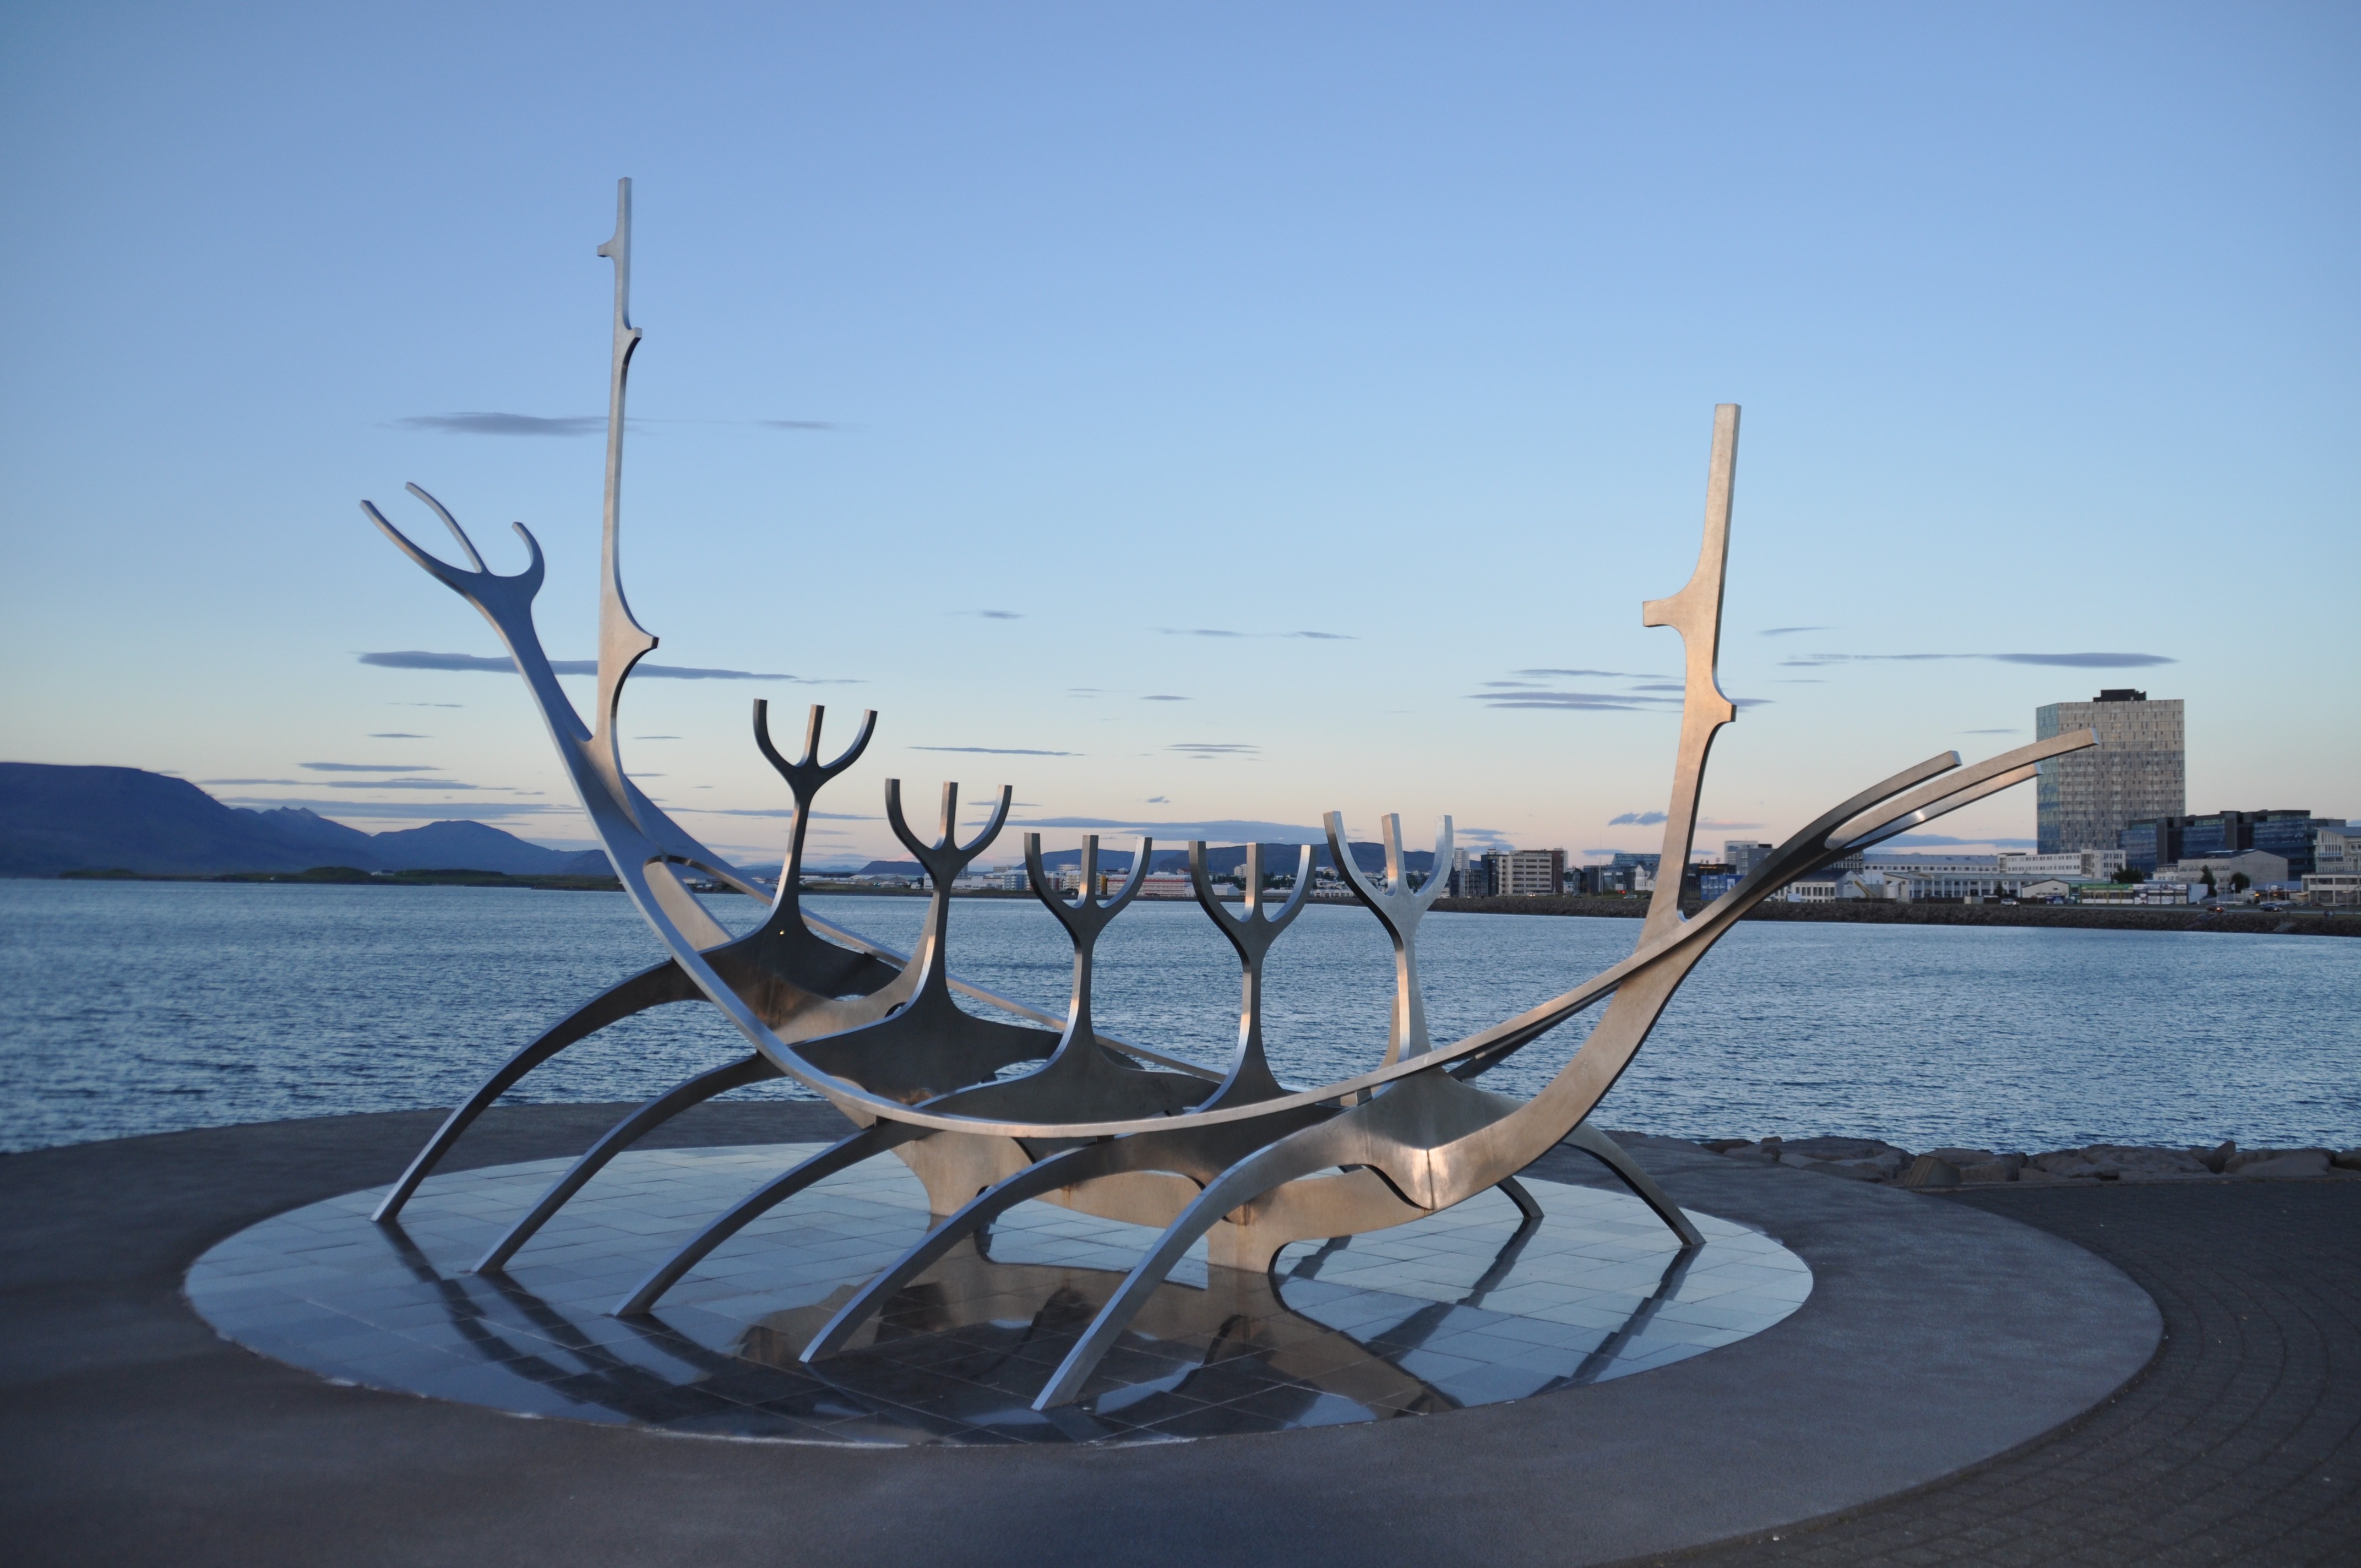
beach, sea, dock, boat, wind, vehicle, iceland, sailboat, sculpture, nave, viking, reykjavik, longship, solfar, j n gunnar rnason, sun traveller